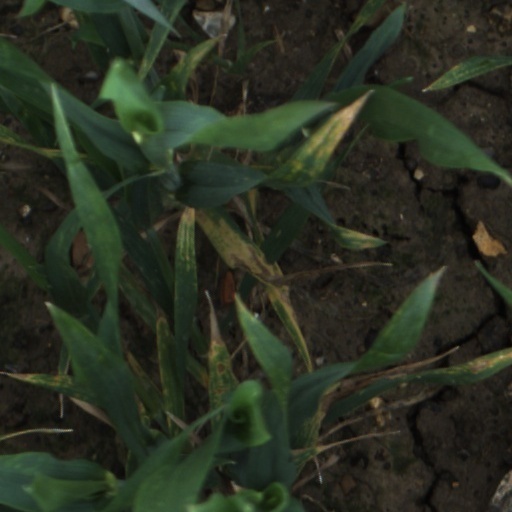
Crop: wheat